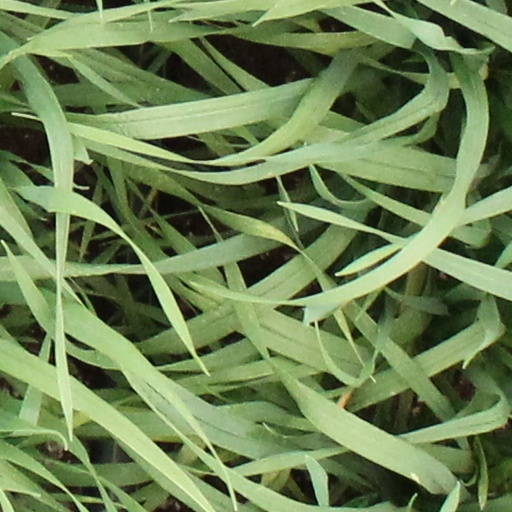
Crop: wheat